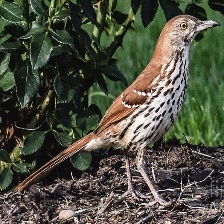
Species: BROWN THRASHER
Scientific name: TOXOSTOMA RUFUM